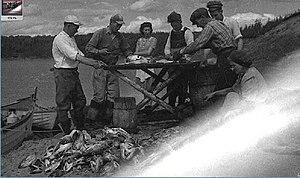
Tranchage de la morue à Rivière-à-la-Chaloupe en 1943 Les Bond de Rivière-à-la-Chaloupe, nous croyons reconnaître, de gauche à droite: Windam Bond, Walter Bond, Marie-Aimée Vibert son épouse, Hearl Bond, John Bond père et son épouse assise Anny Vibert